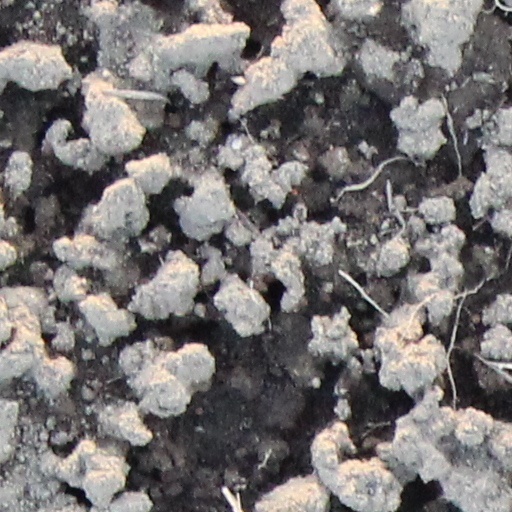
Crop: wheat